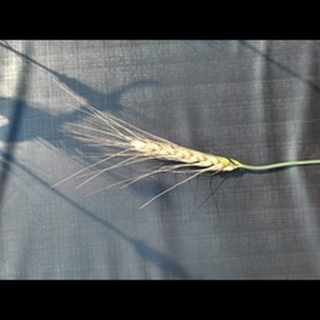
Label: wheat_blast